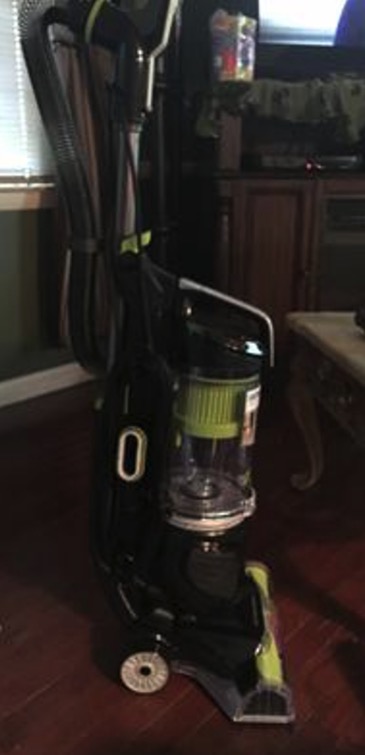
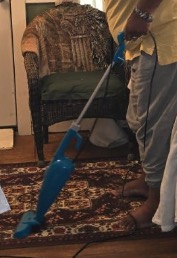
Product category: items_vacuum
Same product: no